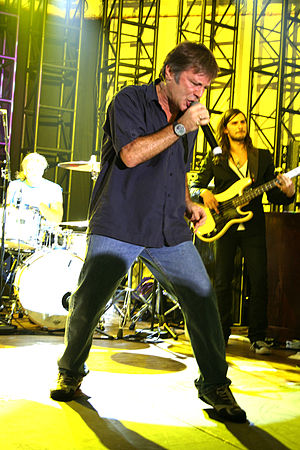
Bruce Dickinson
Bruce Dickinson er en engelsk sanger, sangskriver, musiker, pilot, fægter, forfatter, radiovært, foredragsholder og iværksætter. Mest kendt som forsanger i heavy metal-bandet Iron Maiden. Han er uddannet pilot og ansat i Astraeus Airlines, hvor han den 16. september 2010 blev udnævnt som marketingschef. I 2015 gennemgik han en operation for cancer på tungen, forårsaget af HPV-virus.